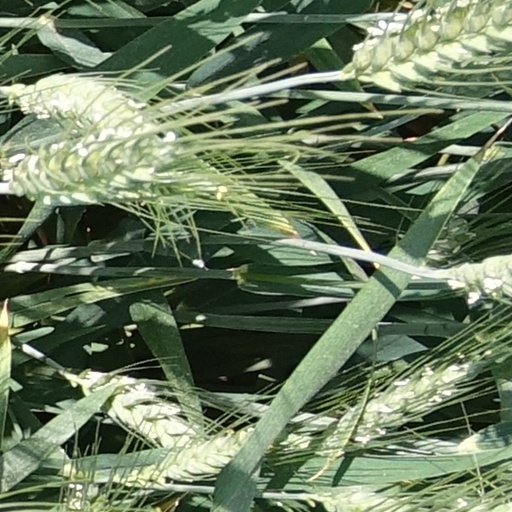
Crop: wheat